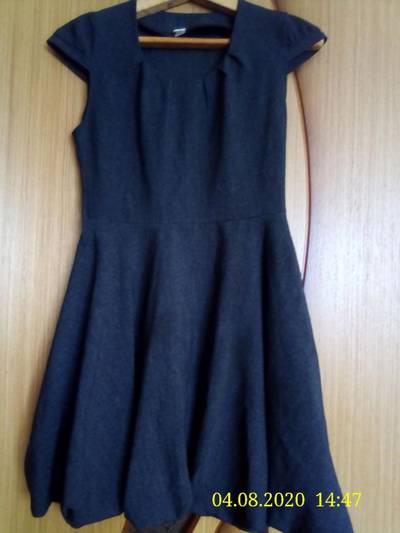
Waste category: clothes